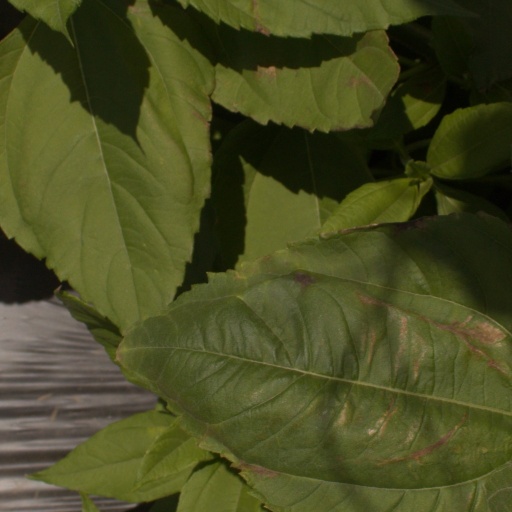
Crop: Jerusalem artichoke